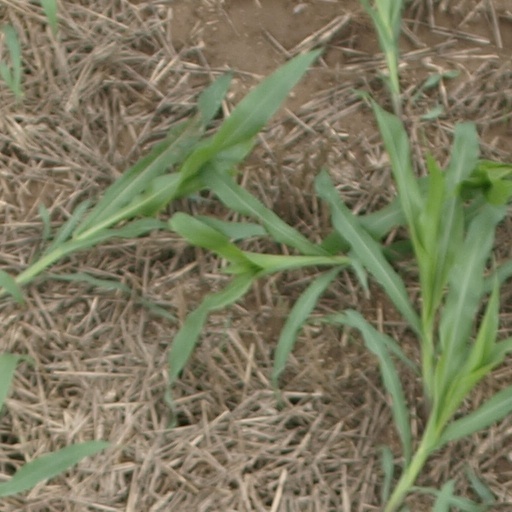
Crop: maize; corn